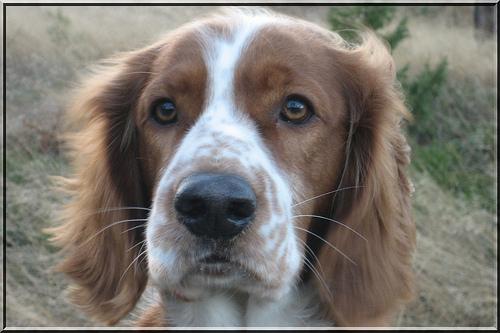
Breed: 202-n000023-Welsh_springer_spaniel